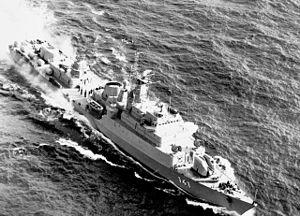
La marine bulgare est la marine de guerre de la République de Bulgarie et fait partie des forces armées bulgares. Elle a été largement ignorée dans les réformes que la Bulgarie a dû entreprendre pour se conformer aux normes de l'OTAN, principalement en raison des dépenses importantes engagées et du fait que les attaques navales ne sont pas considérées comme une grande préoccupation pour la sécurité du pays. C'est pourquoi trois des quatre sous-marins de classe Roméo sont maintenant ancrés et sont hors service depuis un certain temps. Le dernier a été mis hors service en novembre 2011. Seules les frégates, corvettes et engins à missiles les plus modernes sont en service actif.